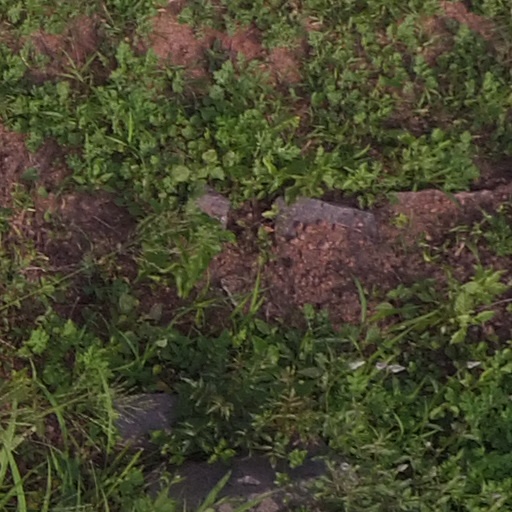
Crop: maize; corn